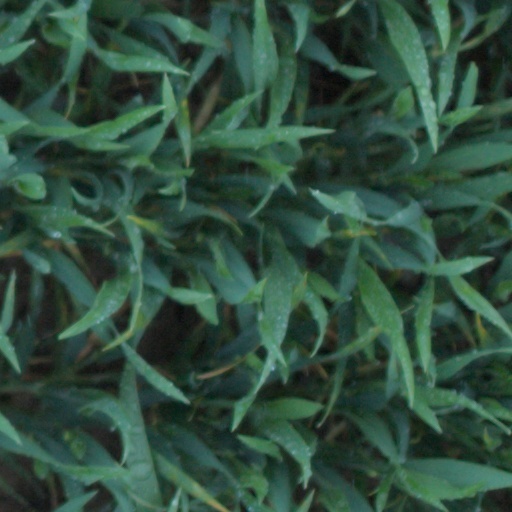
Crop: wheat